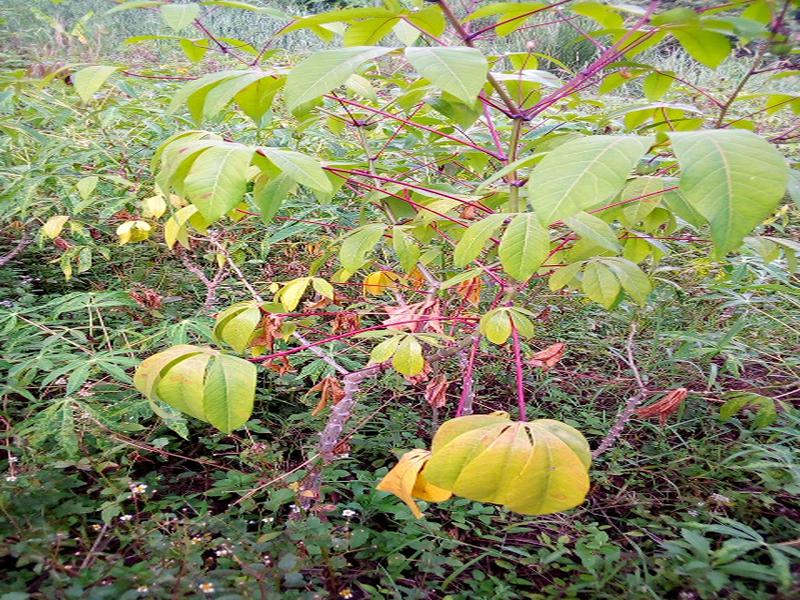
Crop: cassava
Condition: healthy